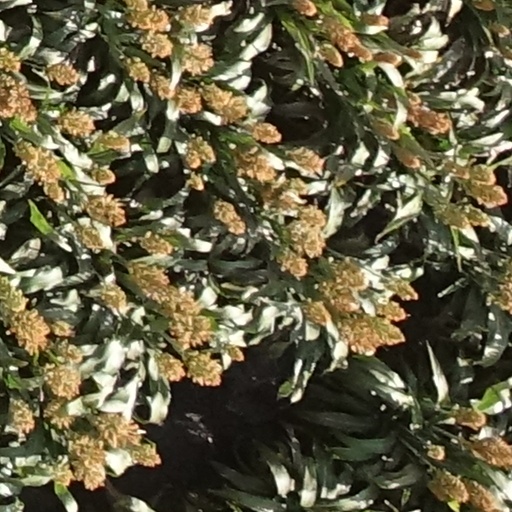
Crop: sorghum